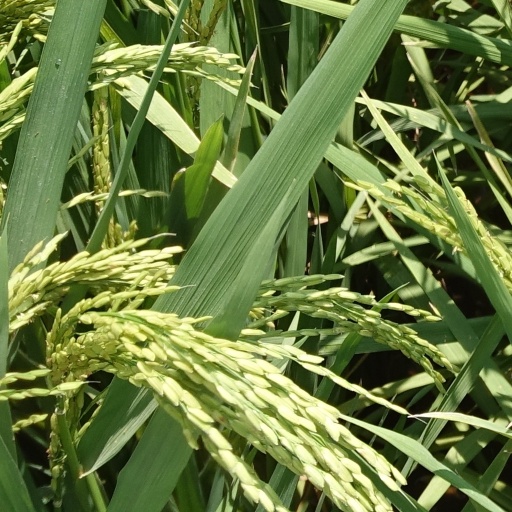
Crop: rice